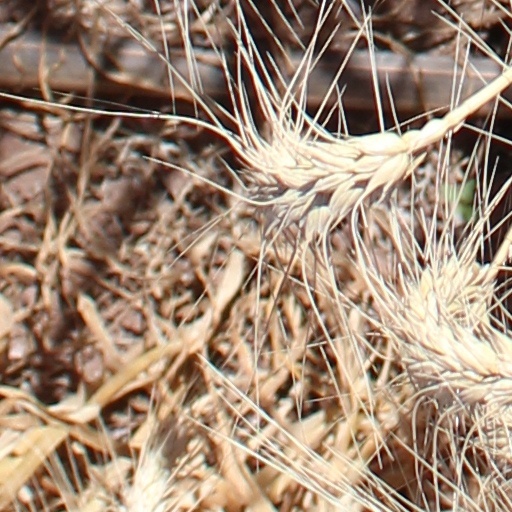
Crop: wheat